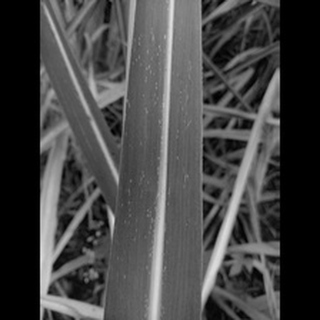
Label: sugarcane_mosaic